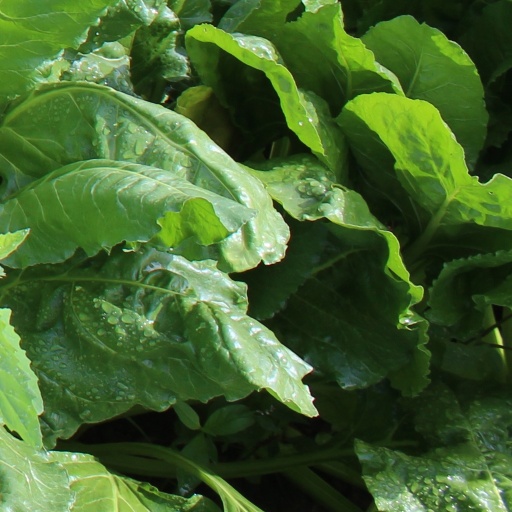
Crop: sugar beet